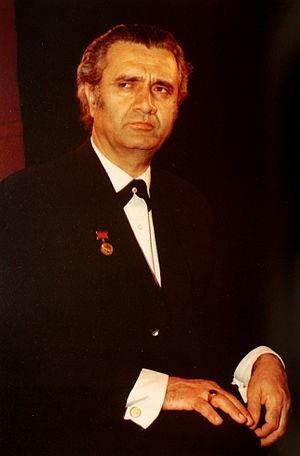
Alexandre Grigorievitch Aroutiounian, dit Alexandre Aroutiounian, né le 23 septembre 1920 à Erevan en Arménie, mort le 28 mars 2012, est un compositeur et pianiste arménien. Il fut professeur au conservatoire d'État d'Erevan. Il est tout particulièrement connu pour son concerto pour trompette décrit comme flashy dans le New York Times.